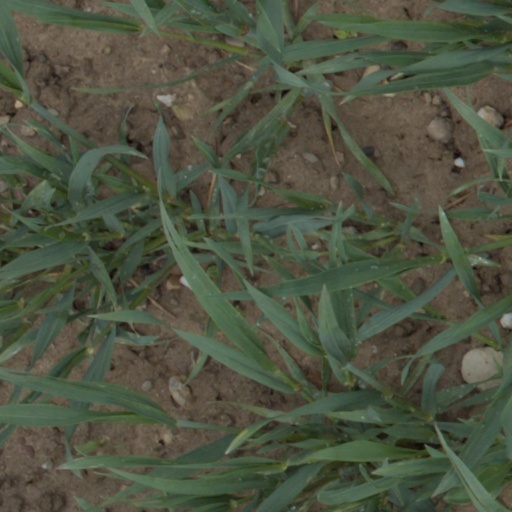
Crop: wheat